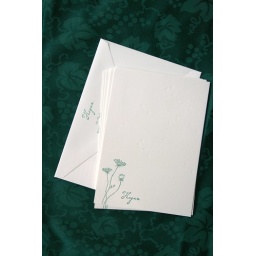
Custom letterpress notecards in an emerald green ink as well as a blind run